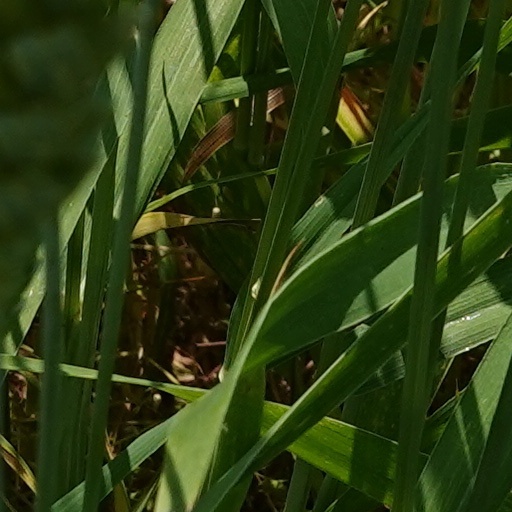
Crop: wheat